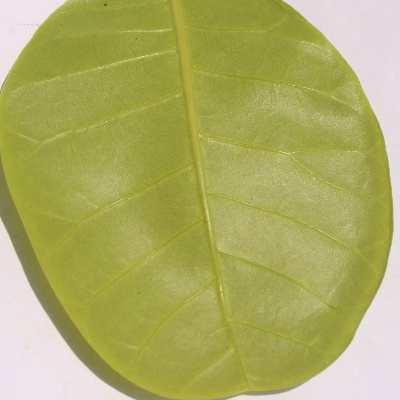
Crop: Cashew
Condition: healthy